Pontifical University of Saint Thomas Aquinas

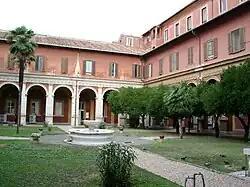
Cloister of the "Angelicum"

The main entrance of the "Angelicum" immediately to the right of the Church of Saints Dominic and Sixtus was built into the existing structure in the early 1930s as part of the renovations undertaken to accommodate the "Angelicum" at its new site. A wide flight of stairs leads to a Palladian motif portico above which are mounted a Dominican shield bearing one of the Order's mottos "laudare, benedicere, praedicare" (to praise, bless, and preach) on the right, and the escutcheons of Pope Pius XI who was reigning when the "Pontificium Institutum Internationale Angelicum" opened its doors in 1932, on the left. The main entrance of the "Angelicum" was used in 2010 as a location in the film "Manuale d'amore 3". part of a 4 movie romantic comedy, directed by Giovanni Veronesi and starring Robert De Niro, and Monica Bellucci who were on campus shooting the film.